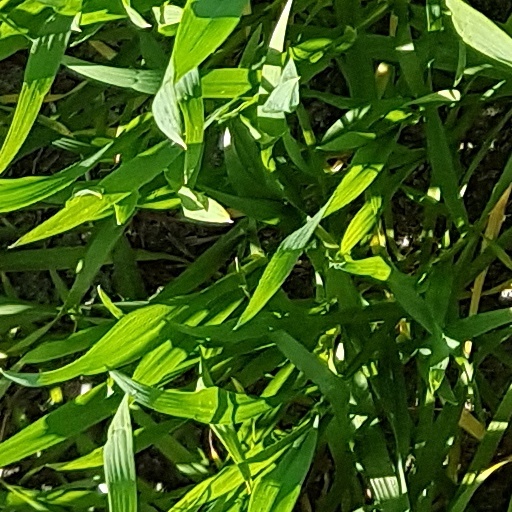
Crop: wheat